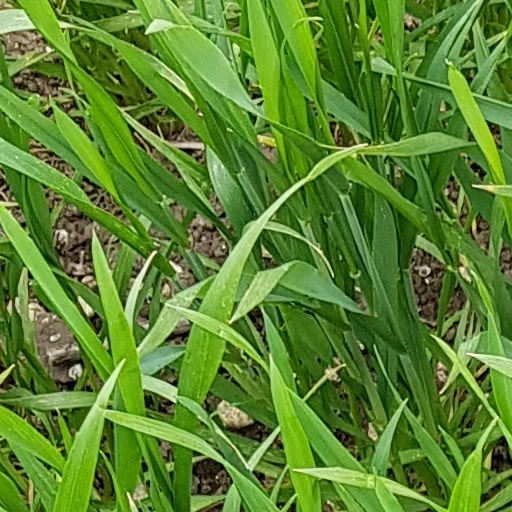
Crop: wheat